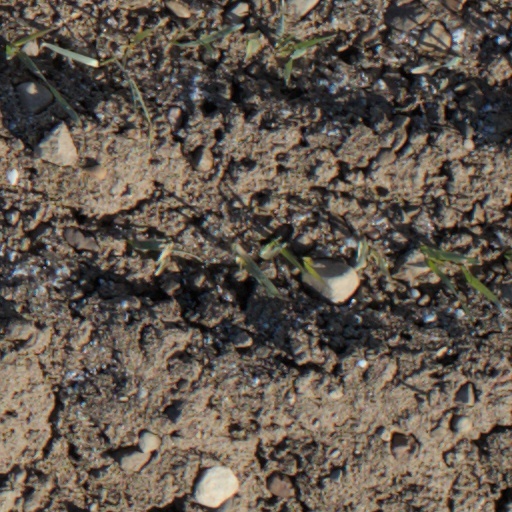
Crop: wheat